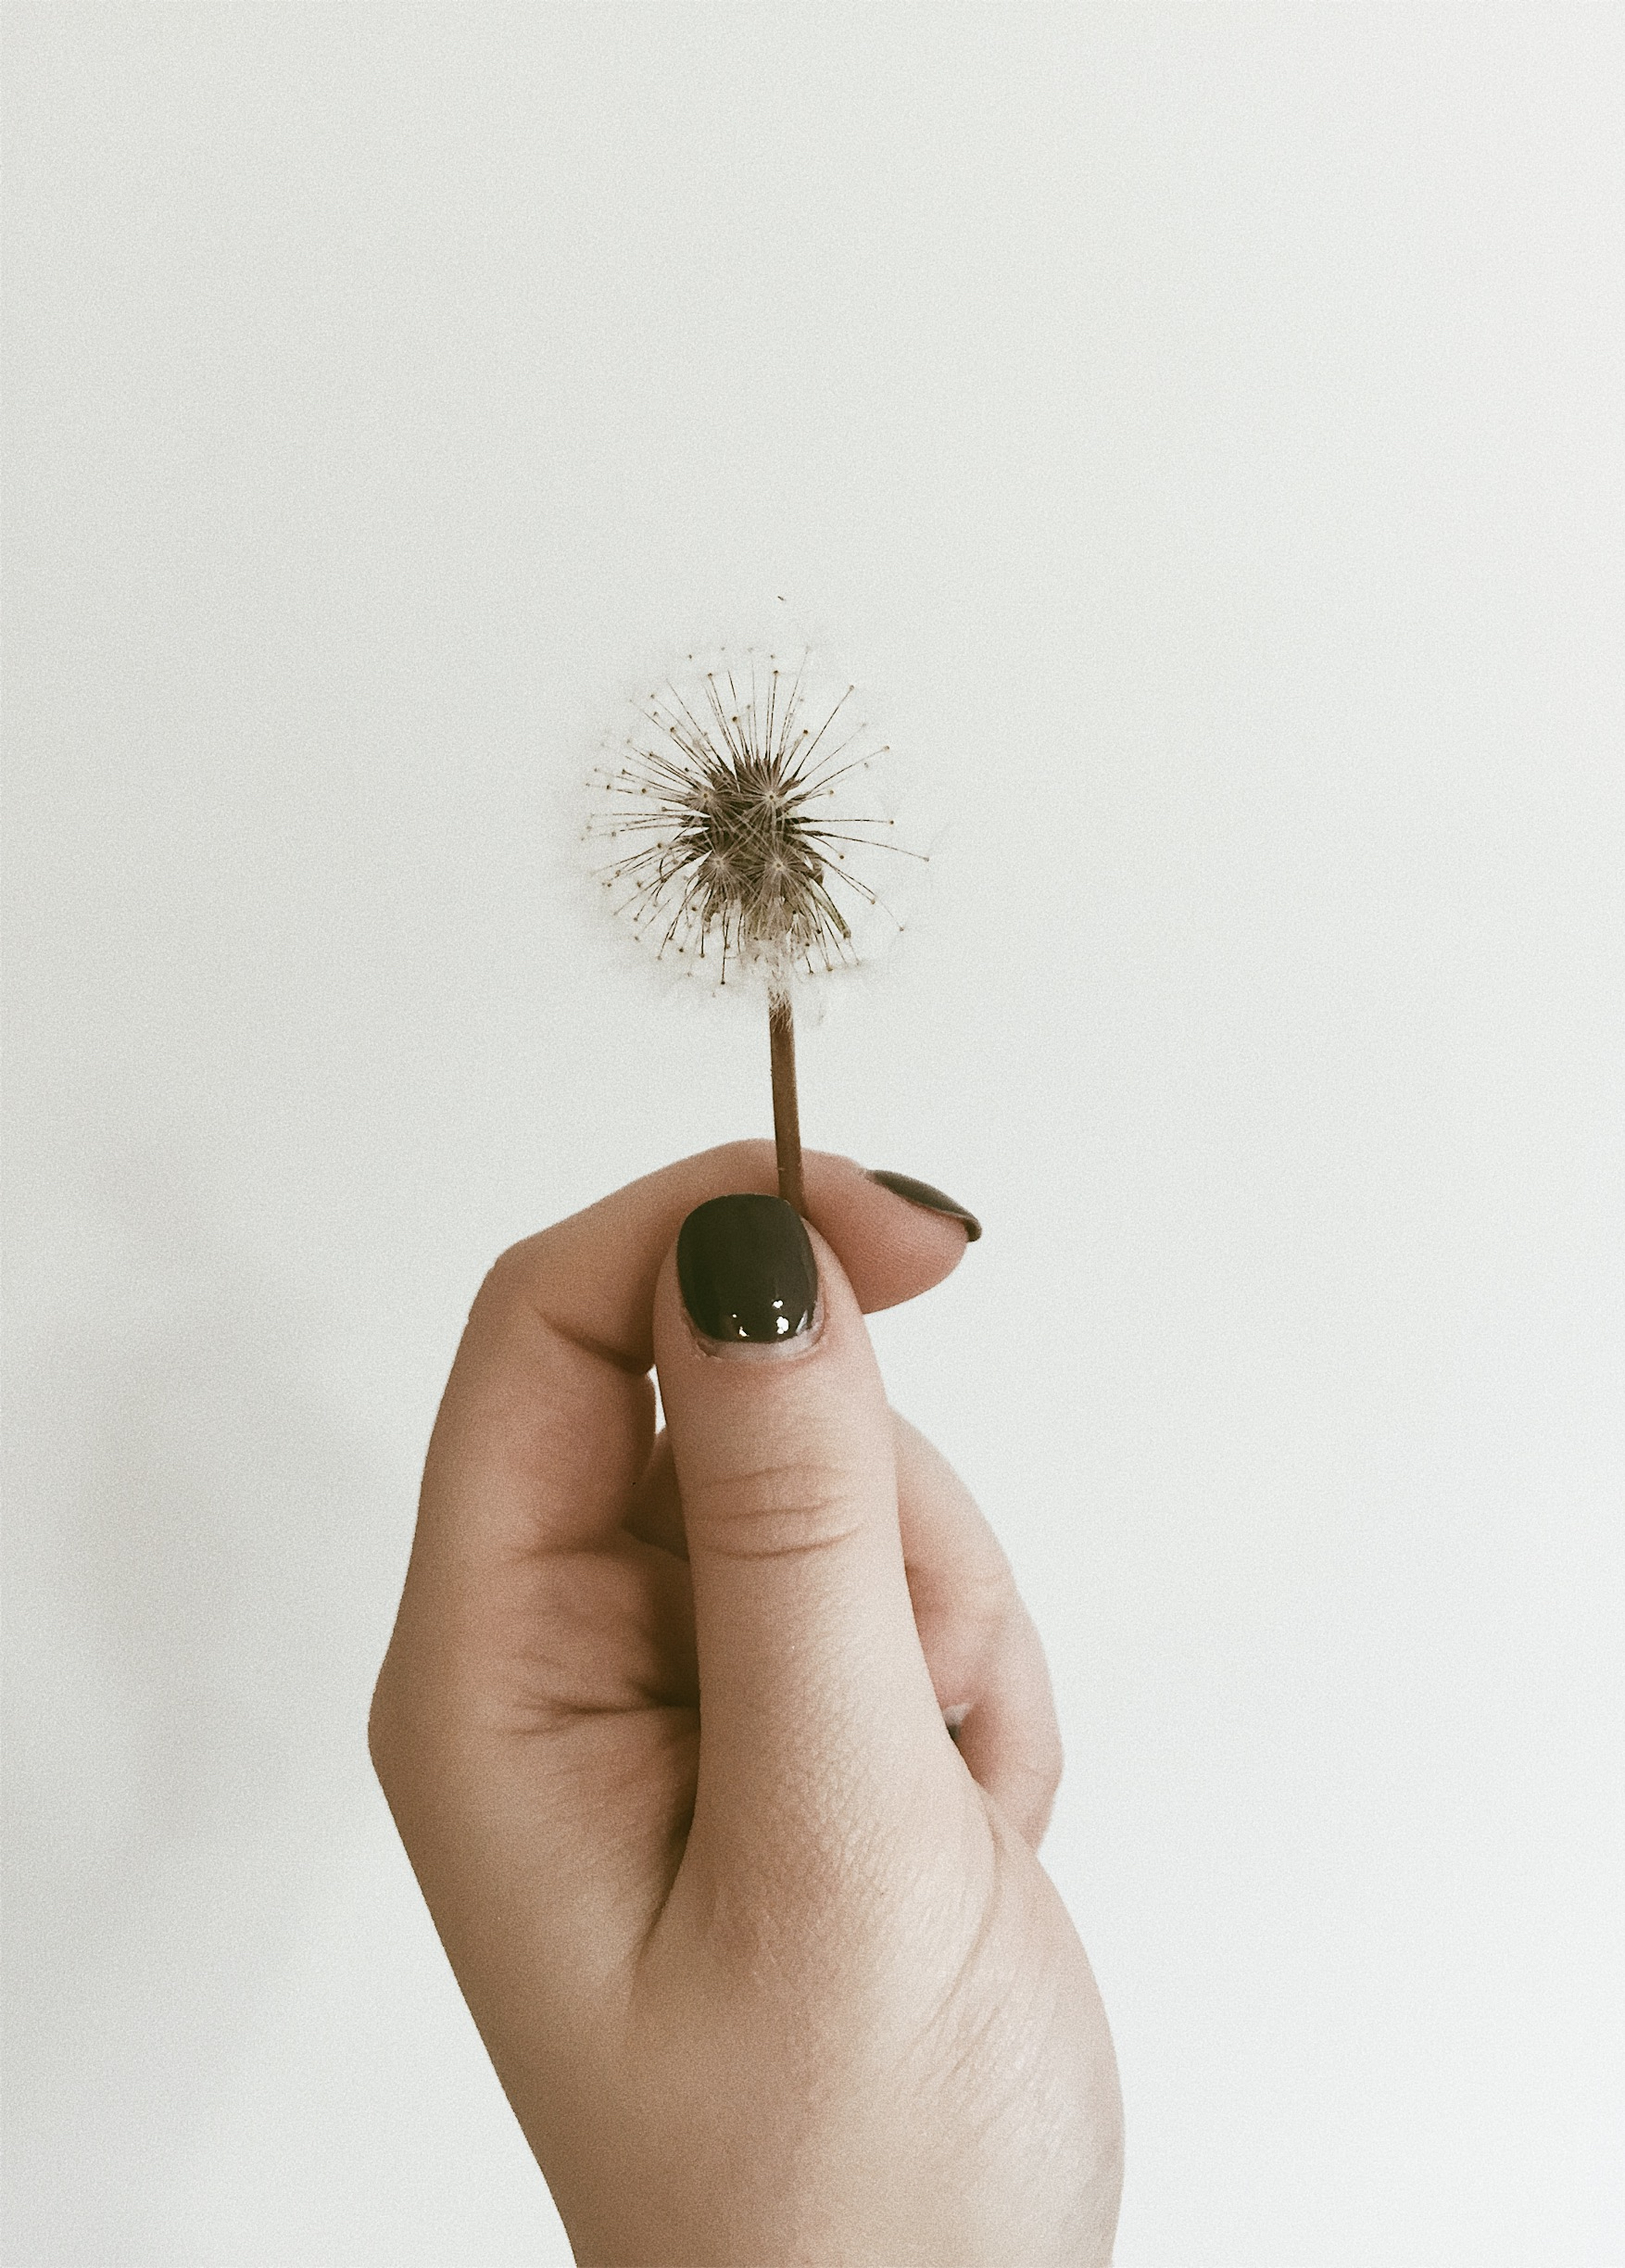
hand, flower, finger, nail, hold, drawing, shape, dendelion